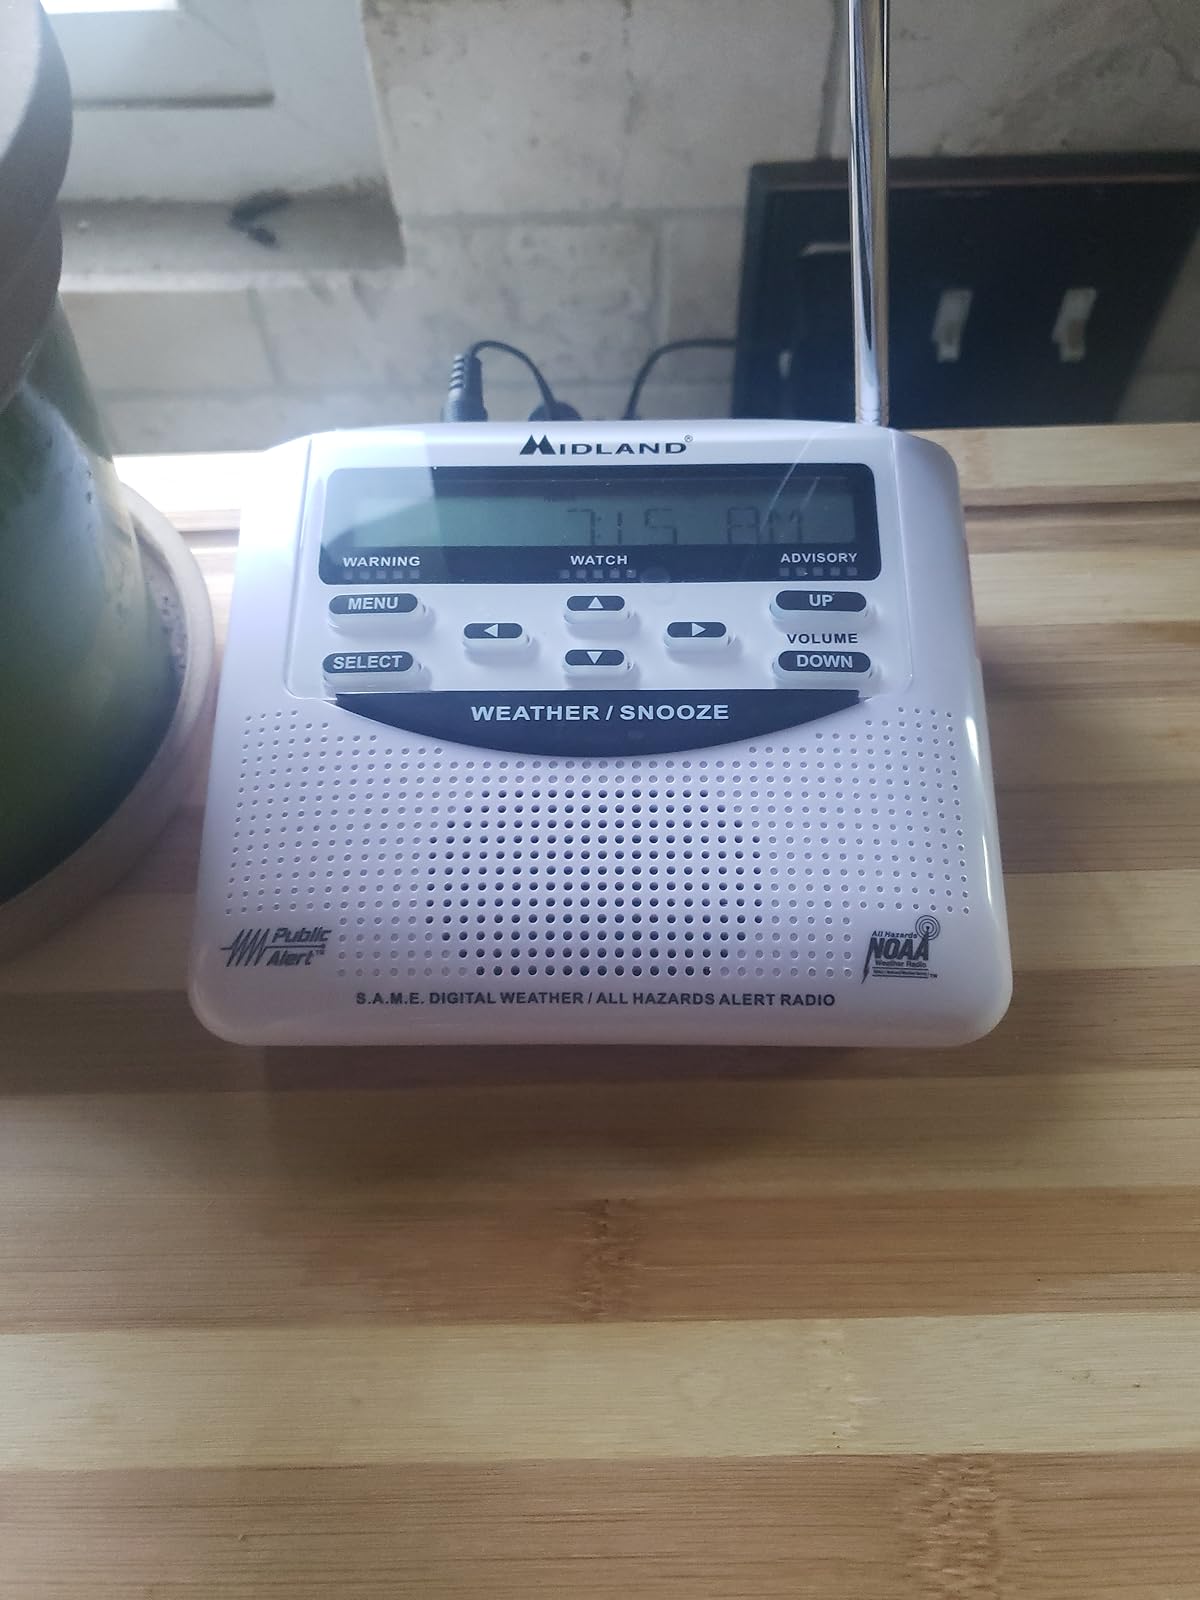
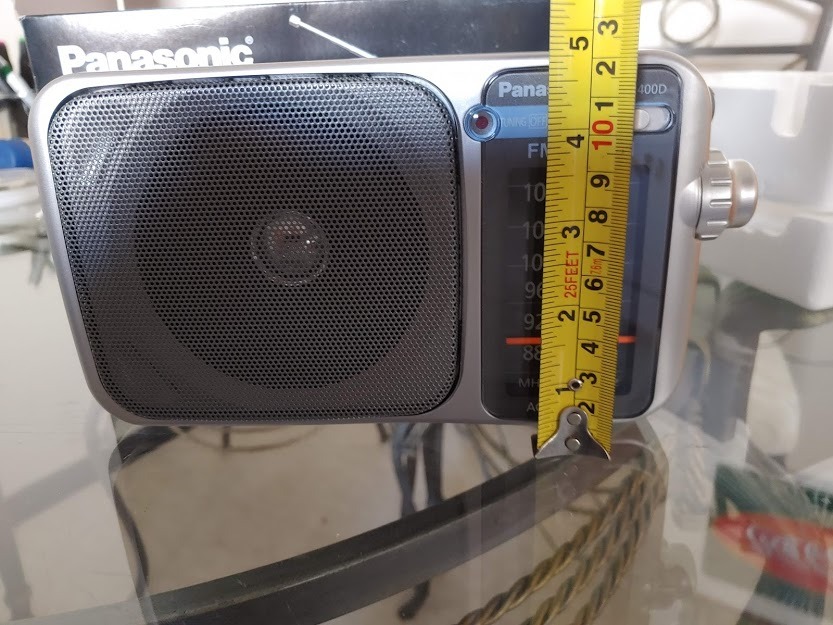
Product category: radio
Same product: no